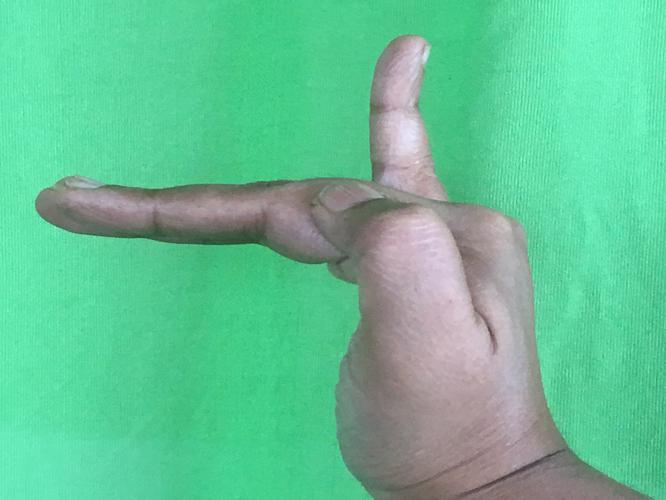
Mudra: Hamsapaksha
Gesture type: double_hand